Spark the Electric Jester 2

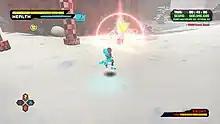
Fark engaging an enemy in combat

Departing from its 2D predecessor, "Spark the Electric Jester 2" is a 3D platform game. The player controls Spark's robotic counterpart, Fark, through 14 different levels. Fark is capable of running on walls, ceilings, and through vertical loops. The levels, while emphasizing fast-paced platforming, are approachable in multiple ways. They are populated by enemies of varying strength, of which engagement is typically optional. Fark is able to attack and bounce off of smaller enemies by homing in on them, but must deal multiple attacks to defeat larger ones. A shield can be activated for a few seconds to parry enemy attacks and protect Fark from level hazards. The player can also pick up power-ups, altering Fark's design and giving him different combat abilities. Boss fights take place in arenas and revolve around parrying and reacting to attack cues.